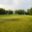
Label: plain